Umm Al Kundum

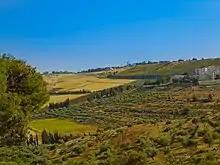

Umm al Kundum comes from the now rarely used "Kedaam" (Arabic: الكدام) meaning pasture. Historically this land was used for grazing sheep and other animals. The literal translation from Arabic to English is roughly 'Mother of the pasture'.